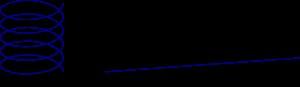
Le système vis-noix, parfois appelé système vis-écrou, est un mécanisme d'entraînement en translation. Il se compose d'une tige filetée, la vis, et d'une pièce comportant un filetage intérieur, la noix. Trois conceptions sont possibles :